HMS Martin (G44)

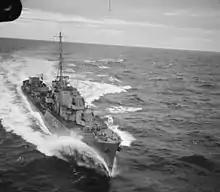
HMS "Martin"

"Martin" sailed from Scapa Flow on 4 September to join the escorts of convoy PQ 18. In the convoy she was part of Force "B", and joined the convoy with the cruiser , and the escort aircraft carrier southwest of Jan Meyen Island on 9 September. PQ 18 was heavily attacked by aircraft and lost ten ships, which were sunk, by torpedo bomber attacks and two others by U-boat, out of an original convoy of 40 ships. On 16 September, "Martin" with "Scylla" and the rest of the destroyers transferred to the westbound convoy, QP 14. This convoy escaped air attack, but lost three ships out of fifteen to U-boats, which in addition sank two of the escort and a fleet oiler. "Martin" arrived back at Scapa Flow on 27 September with survivors from four merchant ships.